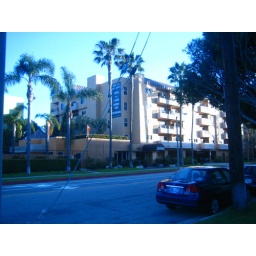
The apartments across the street from Otis that house their summer program.Custom Hotel &amp;amp; Otis College in L.A.